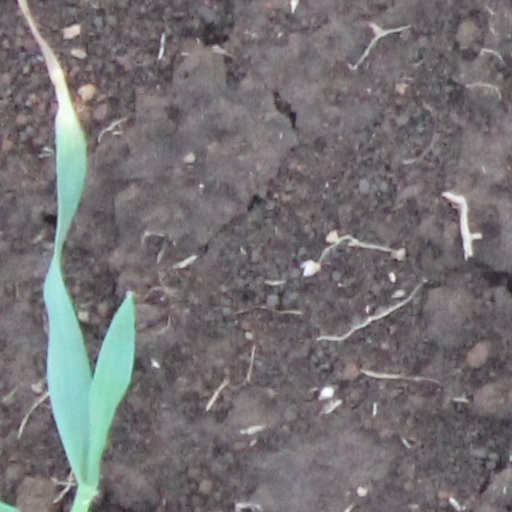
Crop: wheat